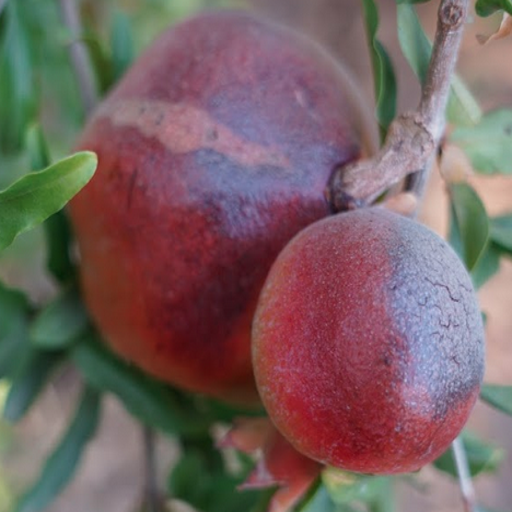
Label: Sunburn